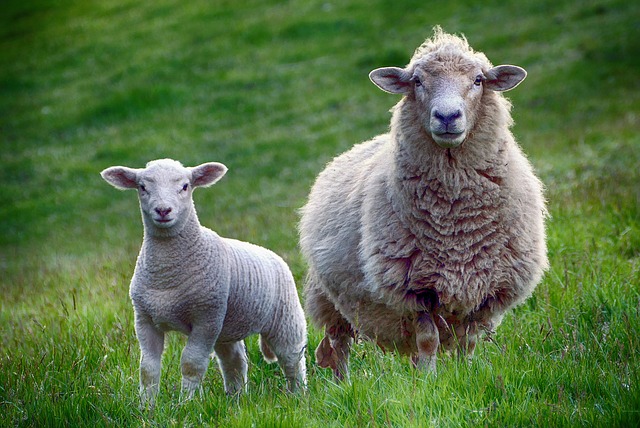
Label: sheep